Polavaram Project

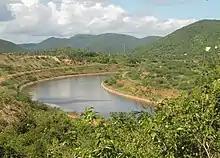
Polavaram project Canal view near Talupulamma Lova

The National River-Linking Project, which works under the aegis of the Indian Ministry of Water Resources, was designed to overcome the deficit in water in the country. As a part of this plan, surplus water from the Himalayan rivers is to be transferred to the peninsular rivers of India. This exercise, with a combined network of 30 river-links and a total length of at an estimated cost of US$120 billion (in 1999), would be the largest infrastructure project in the world. In this project's case, the Godavari River basin is considered as a surplus one, while the Krishna River basin is considered to be a deficit one. As of 2008, 644 tmcft of underused water from Godavari River flowed into the Bay of Bengal. But as of 2017, over 3000 tmcft are drained unused into the Bay of Bengal. Based on the estimated water requirements in 2025, the Study recommended that sizable surplus water was to be transferred from the Godavari River basin to the Krishna River basin.